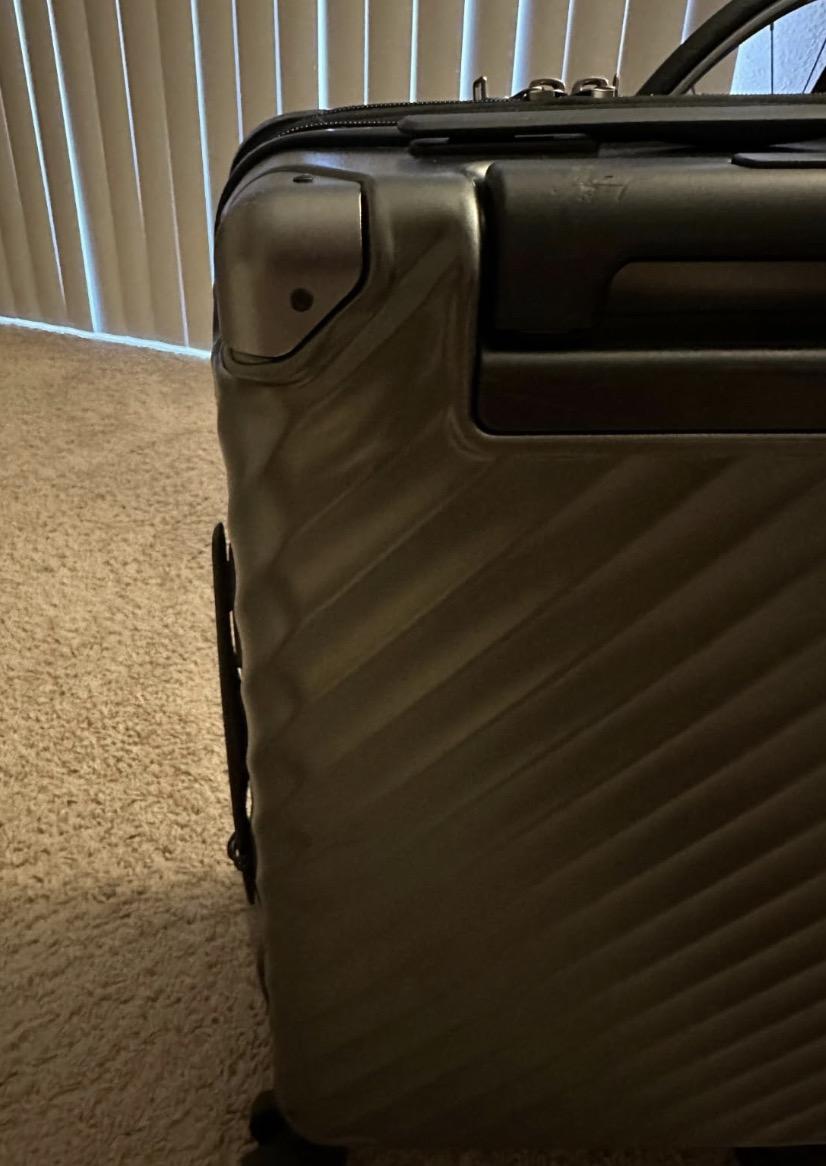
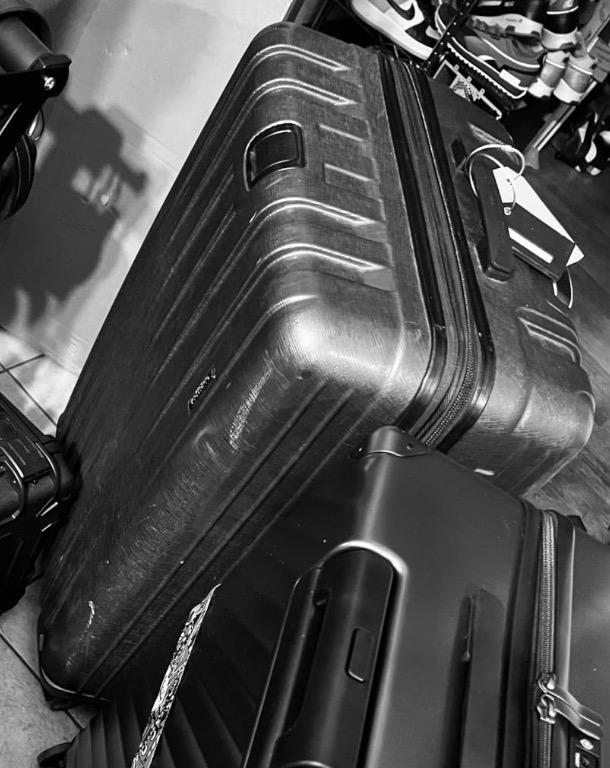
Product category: misc
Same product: yes